Trevor James (traveler)

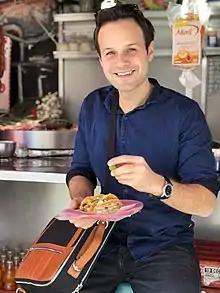
James in December 2017

Trevor James, also known as "The Food Ranger" on YouTube, is a Canadian food and travel vlogger and YouTuber known for his street food tours on YouTube, which have been viewed over 649 million times. James started filming his food and travel videos in March 2013 and his channel has since grown to have over 5 million subscribers.